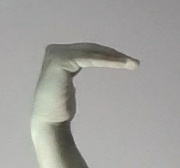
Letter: haa